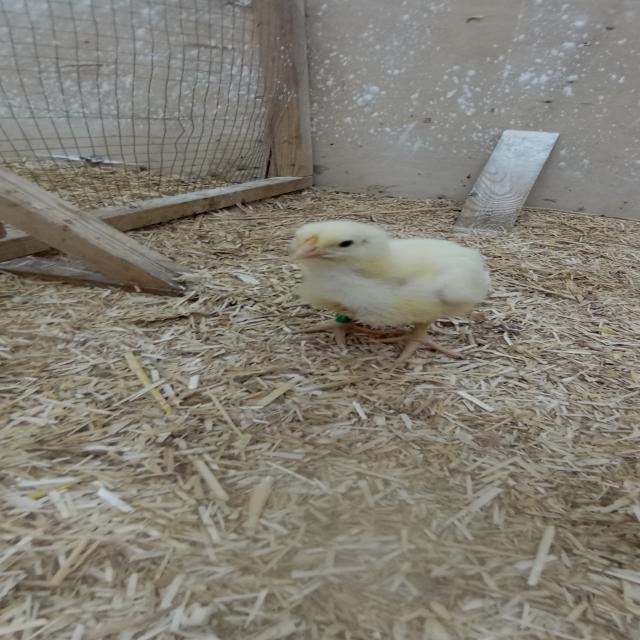
Weight: 229 g